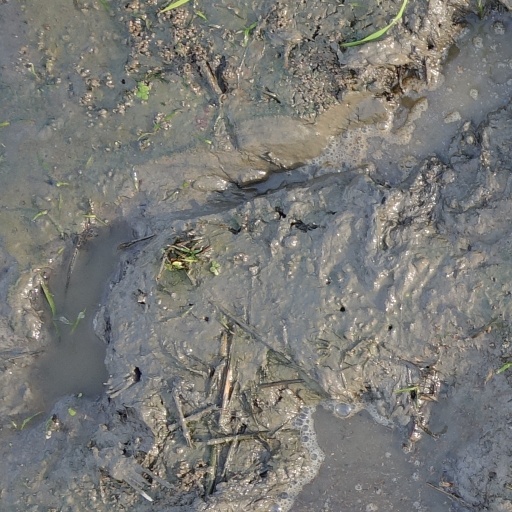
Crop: rice